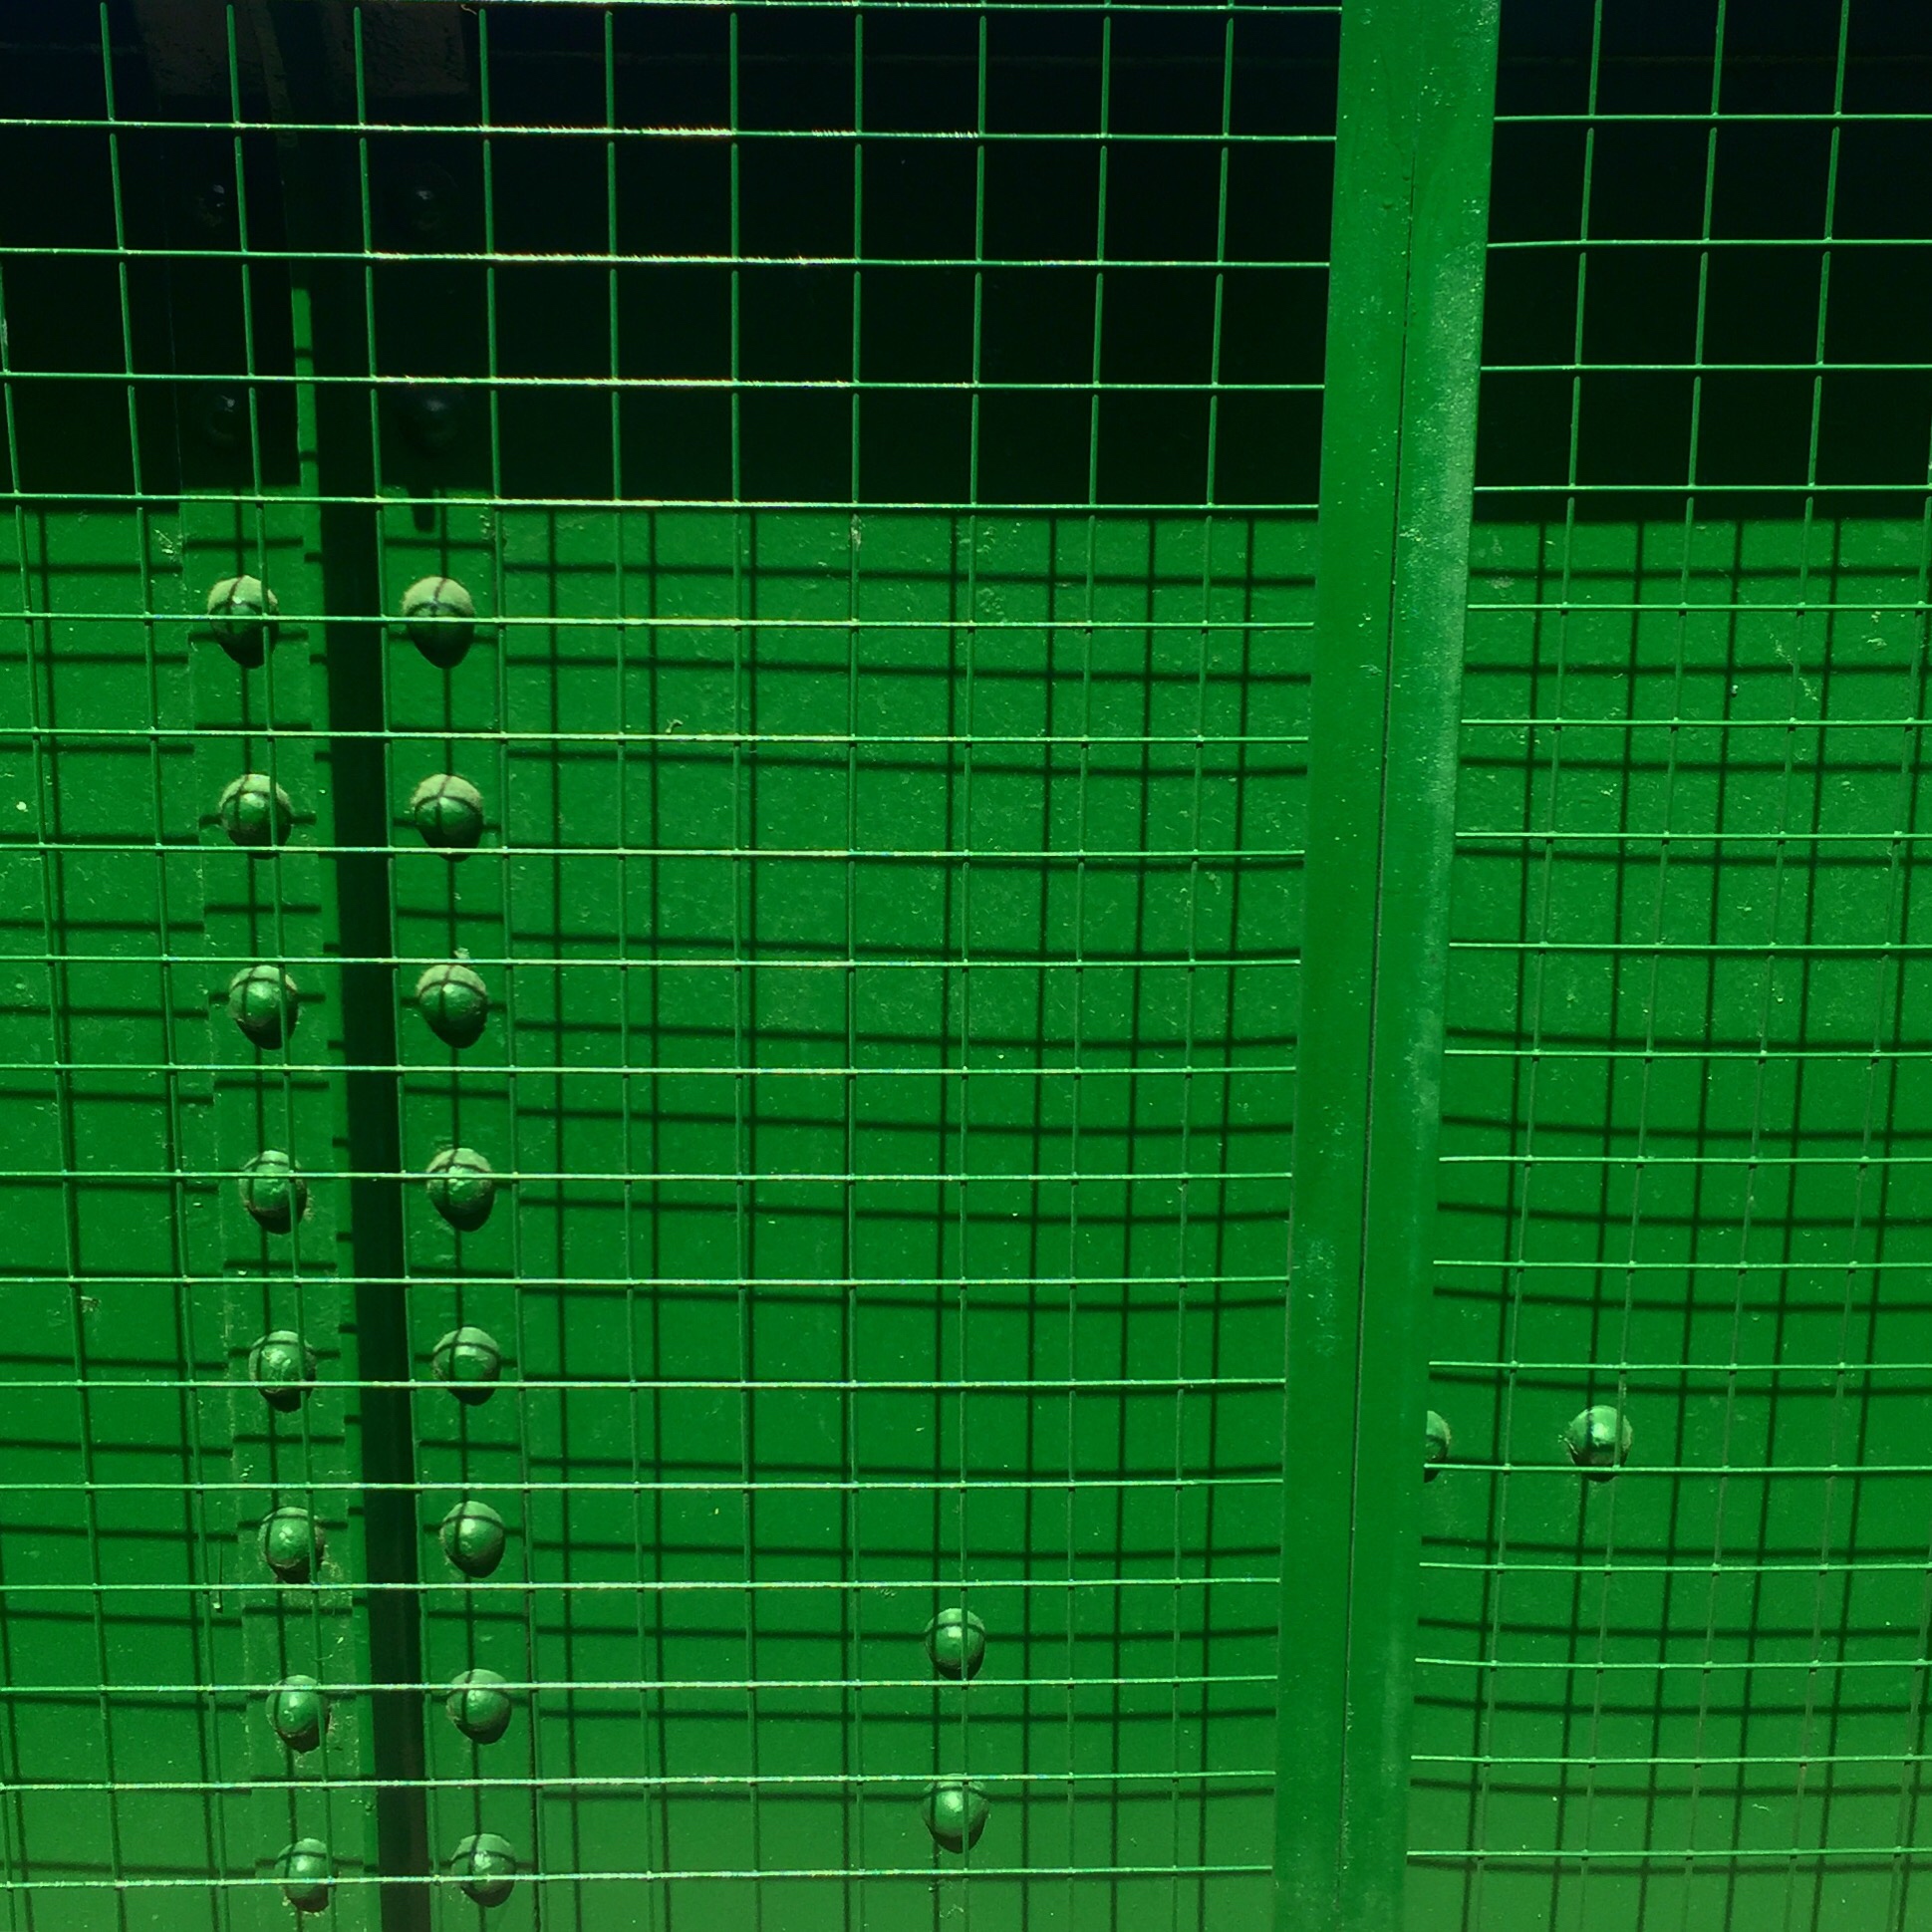
iphone, texture, wall, pattern, line, green, circle, design, net, symmetry, instagram, argentina, shape, iphoneography, project365, squareformat, rodrigoparedes, buenosaires, ar, 160378, 160378com, www160378com, iphone6plus, 334, flooring, window covering, chain link fencing